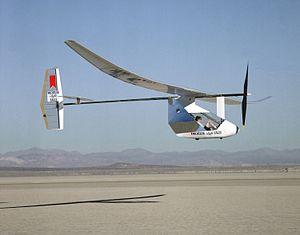
La propulsion humaine permet le déplacements de personnes et le transport de biens en utilisant la force musculaire humaine.